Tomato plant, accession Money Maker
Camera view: horizontal (90 deg, fisheye); turntable rotation: 30 degrees
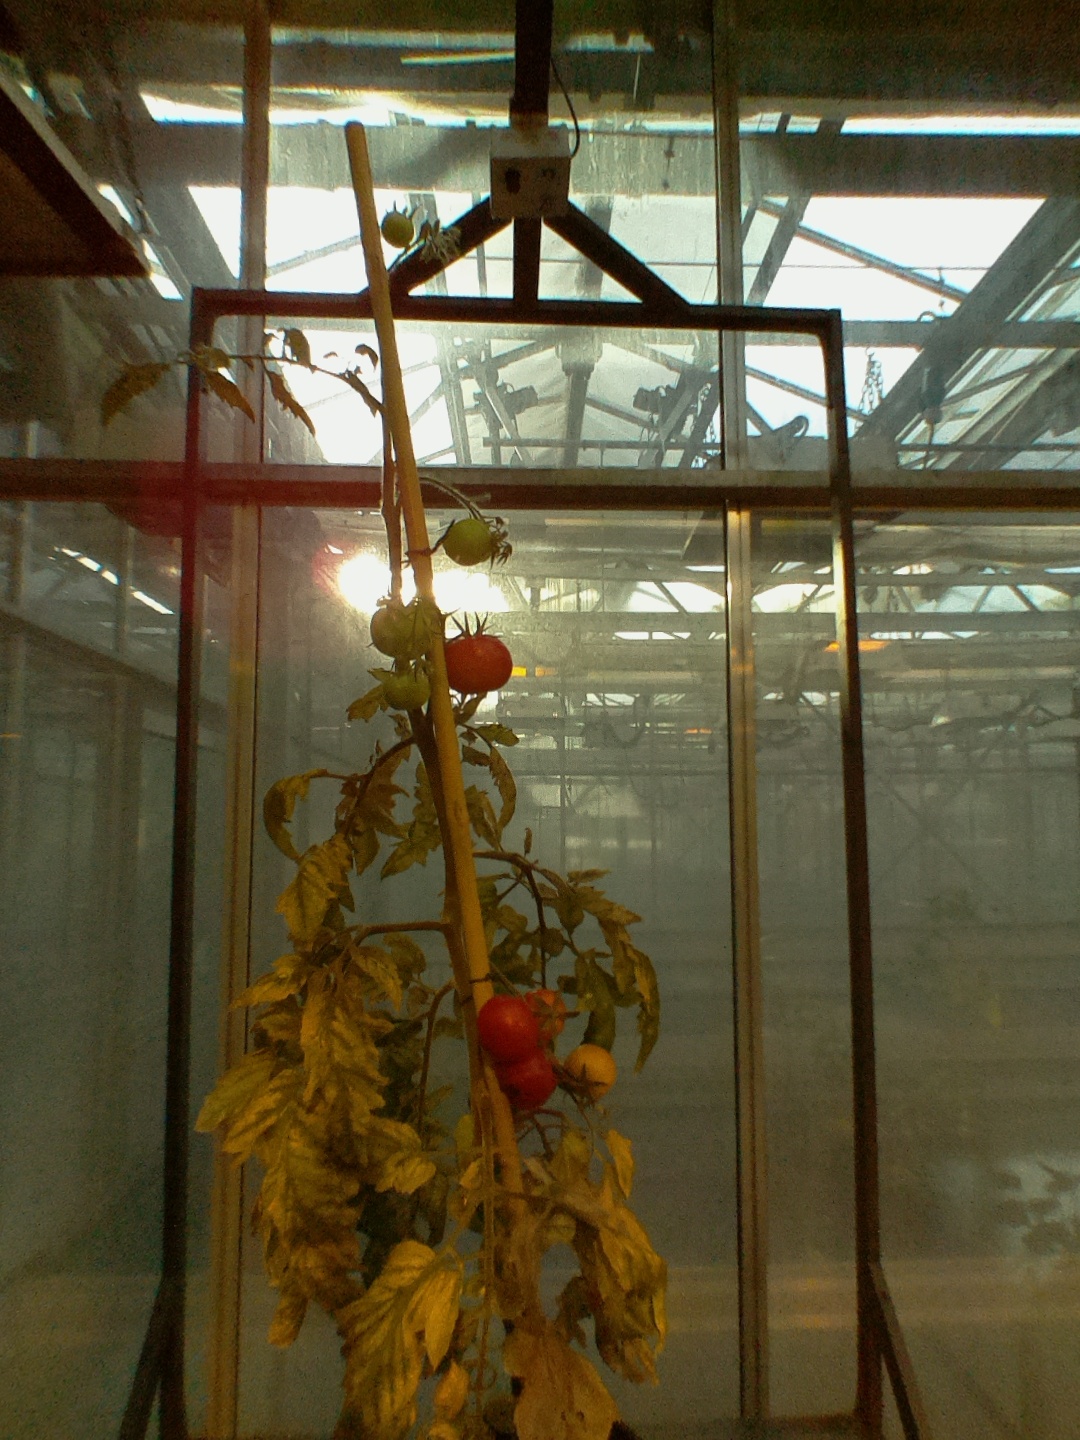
BBCH growth stage 85: 50%-60% of fruits show typical fully ripe color